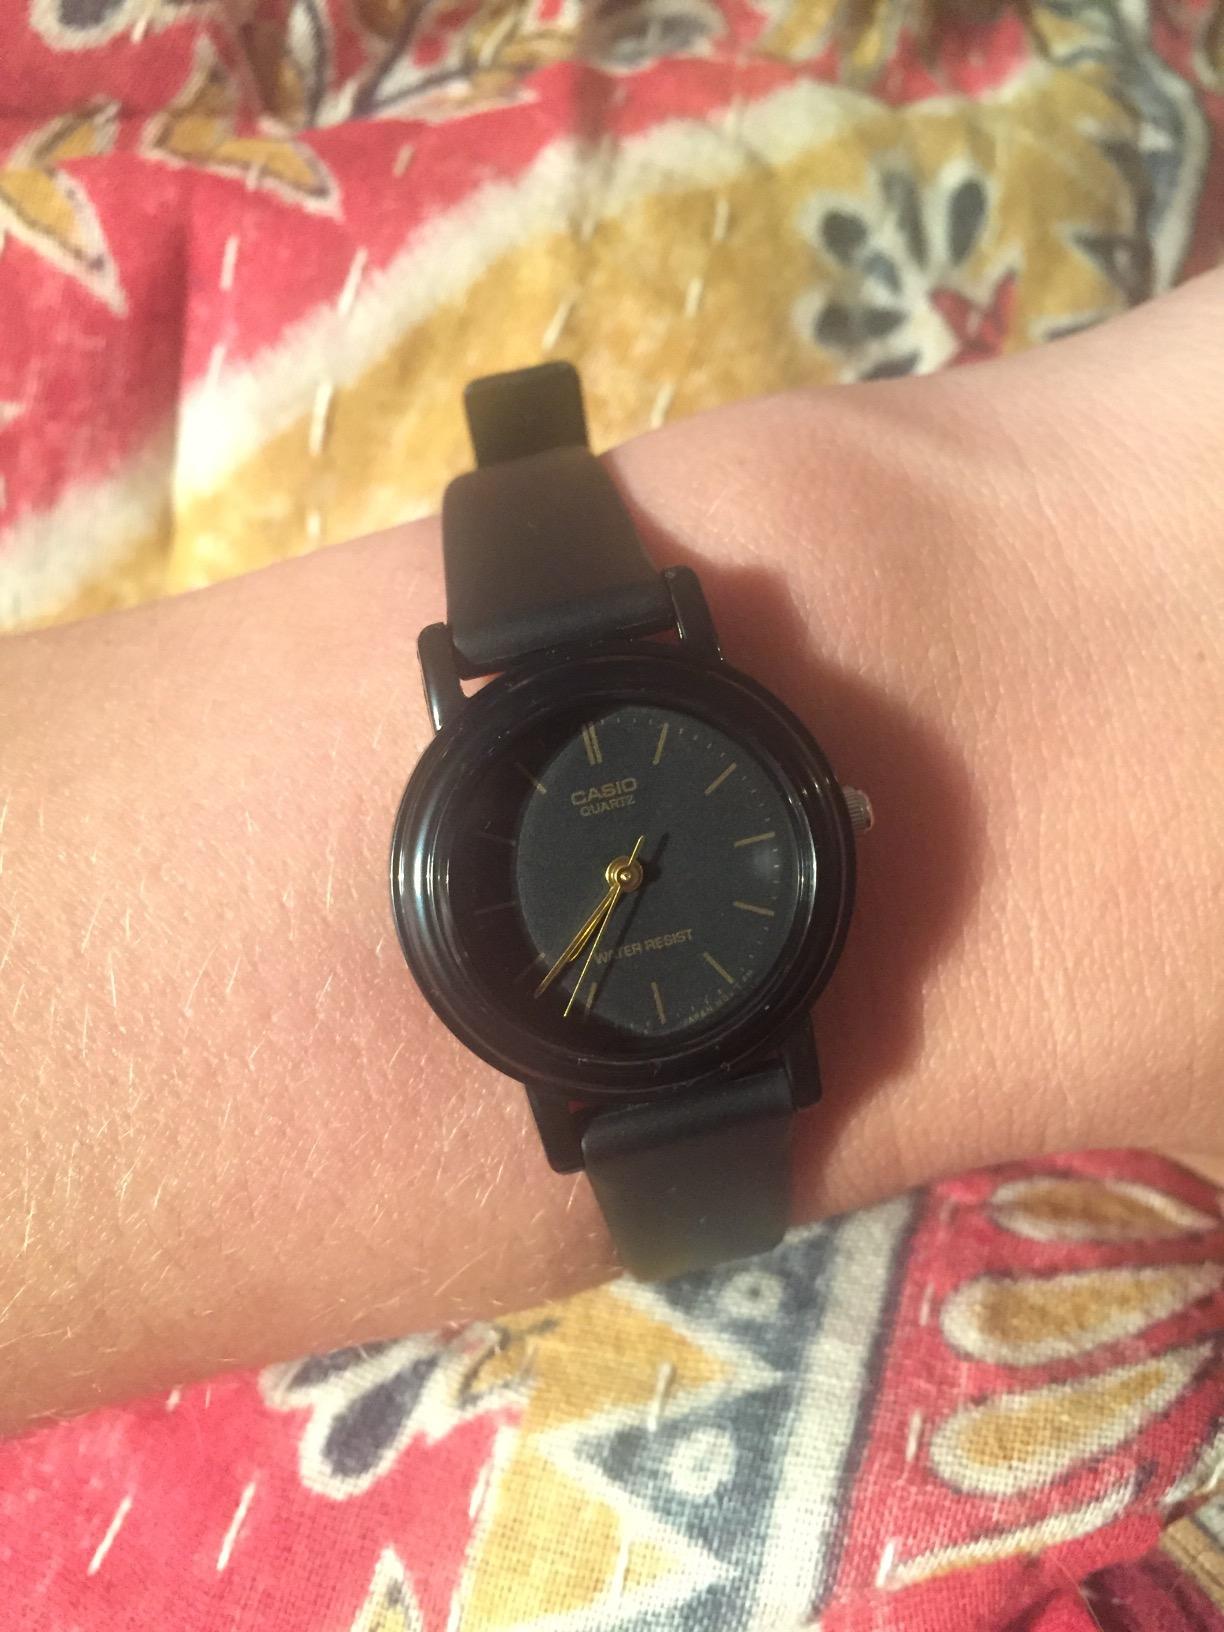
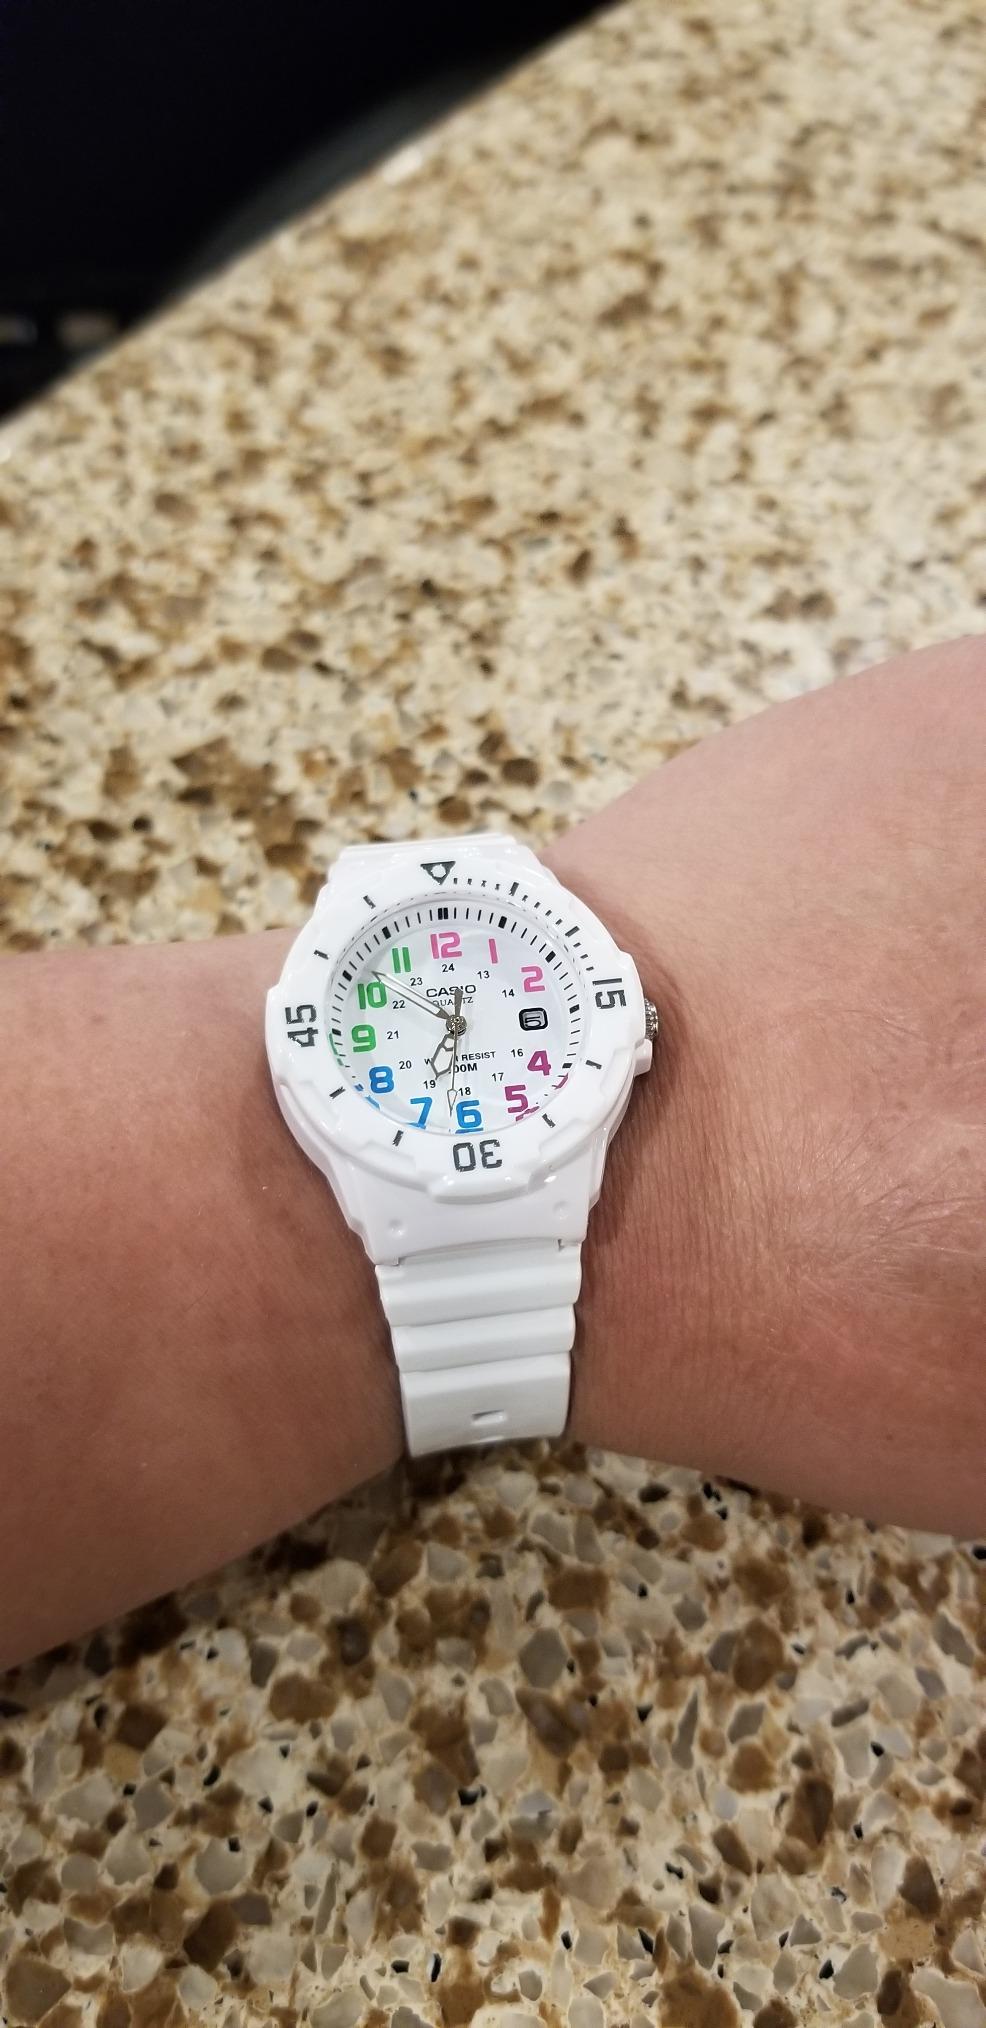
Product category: accessories_watch
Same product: no